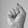
ASL letter: S